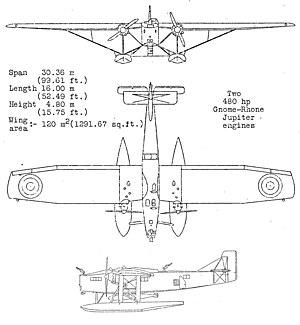
Le CAMS 52 est un hydravion militaire de l'entre-deux-guerres réalisé en 1930 en France par les Chantiers aéro-maritimes de la Seine.